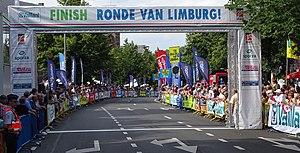
Reportage réalisé le dimanche 14 juin à l'occasion du départ et de l'arrivée du Tour du Limbourg 2015 à Tongres, Belgique.